VB-6 Felix

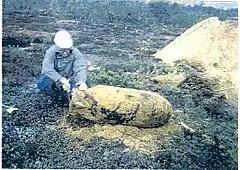
Remnant of a Dove bomb excavated at the former Camp Wellfleet in the late 1990s, where a bombing practice target was located in the 1940s.

A naval version of the Felix, the ASM-N-4 Dove, was approved in 1944; in 1946 the project was transferred to Eastman Kodak, and in 1949 a contract for 20 prototype weapons was issued. Dove's infrared seeker was expected to be capable of correcting aiming errors; trials took place through 1952, but no production was undertaken.